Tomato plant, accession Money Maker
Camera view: tilt-top (135 deg); turntable rotation: 120 degrees
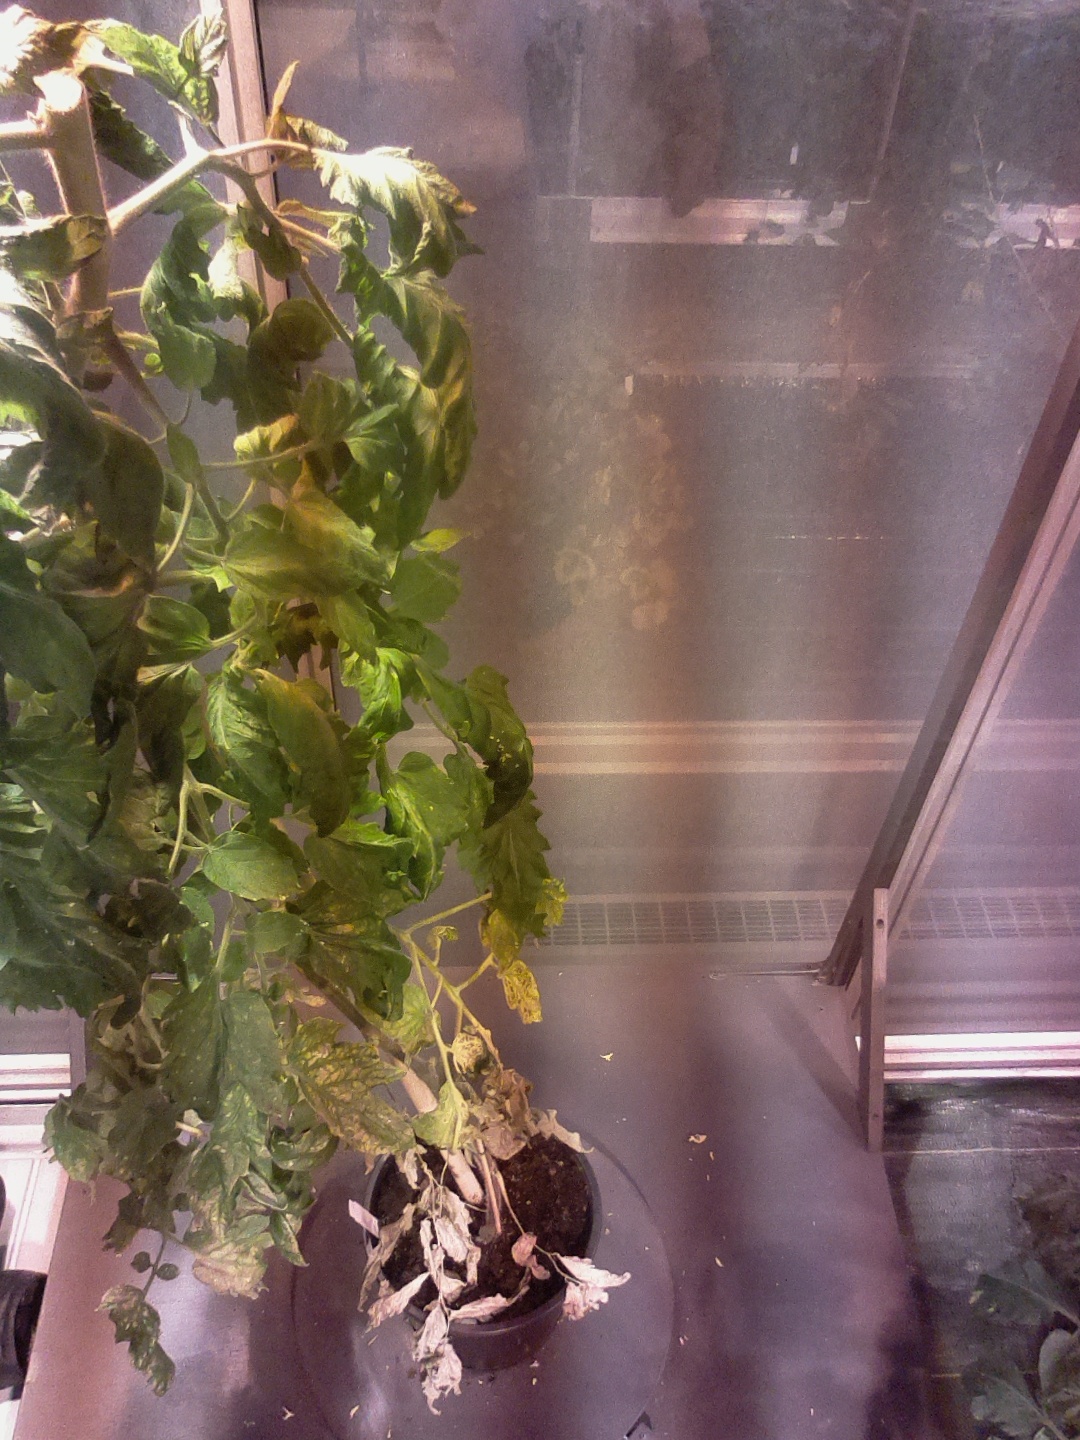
BBCH growth stage 74: 40%-50% of final fruit size